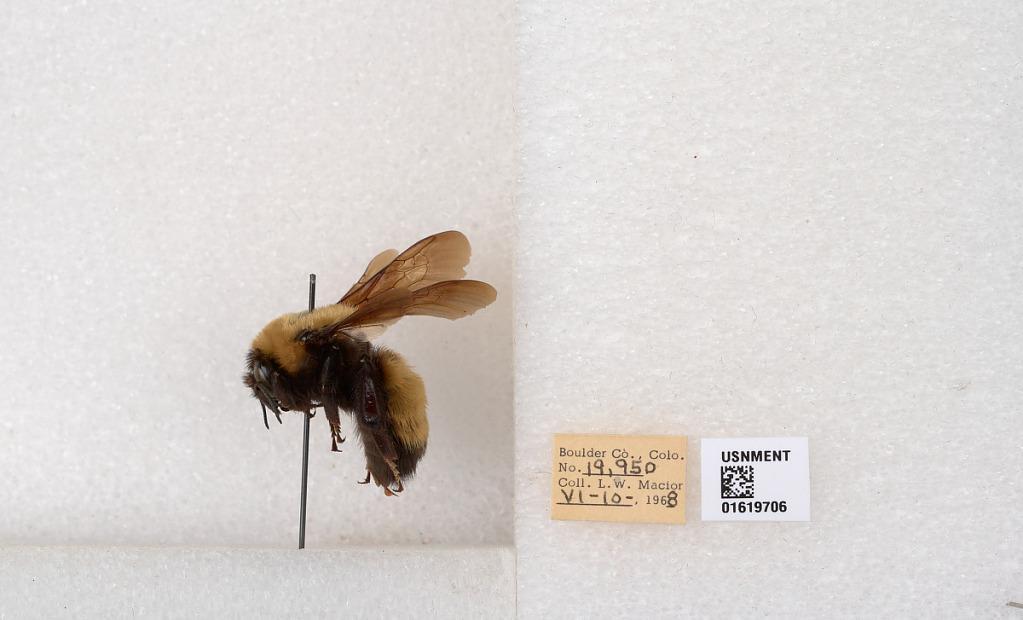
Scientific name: Bombus (Bombus) nevadensis Cresson